Sisters of Charity of Saint Elizabeth

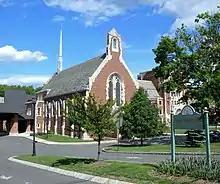
Saint Ann Villa, Morristown

The Sisters of Charity of Saint Elizabeth founded the Academy of Saint Elizabeth, the first secondary school for young women in the state, near Morristown in 1860 during the same year that they established their motherhouse at that location. Eventually, the nearby community became known as Convent Station because of a railway station built during the 1870s with funds provided by the order, to accommodate their needs. In 1899 the religious order also established the College of Saint Elizabeth on the same campus, becoming the first four year liberal arts college for women in New Jersey and one of the first Catholic colleges in the United States to award degrees to women. That same year, they established St. Aloysius Academy, a private school for women, in Jersey City. St. Aloysius closed in 2005.